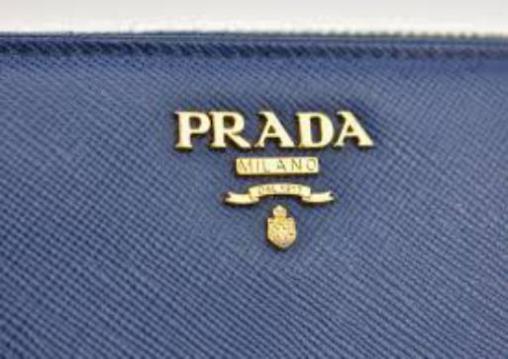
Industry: Clothes